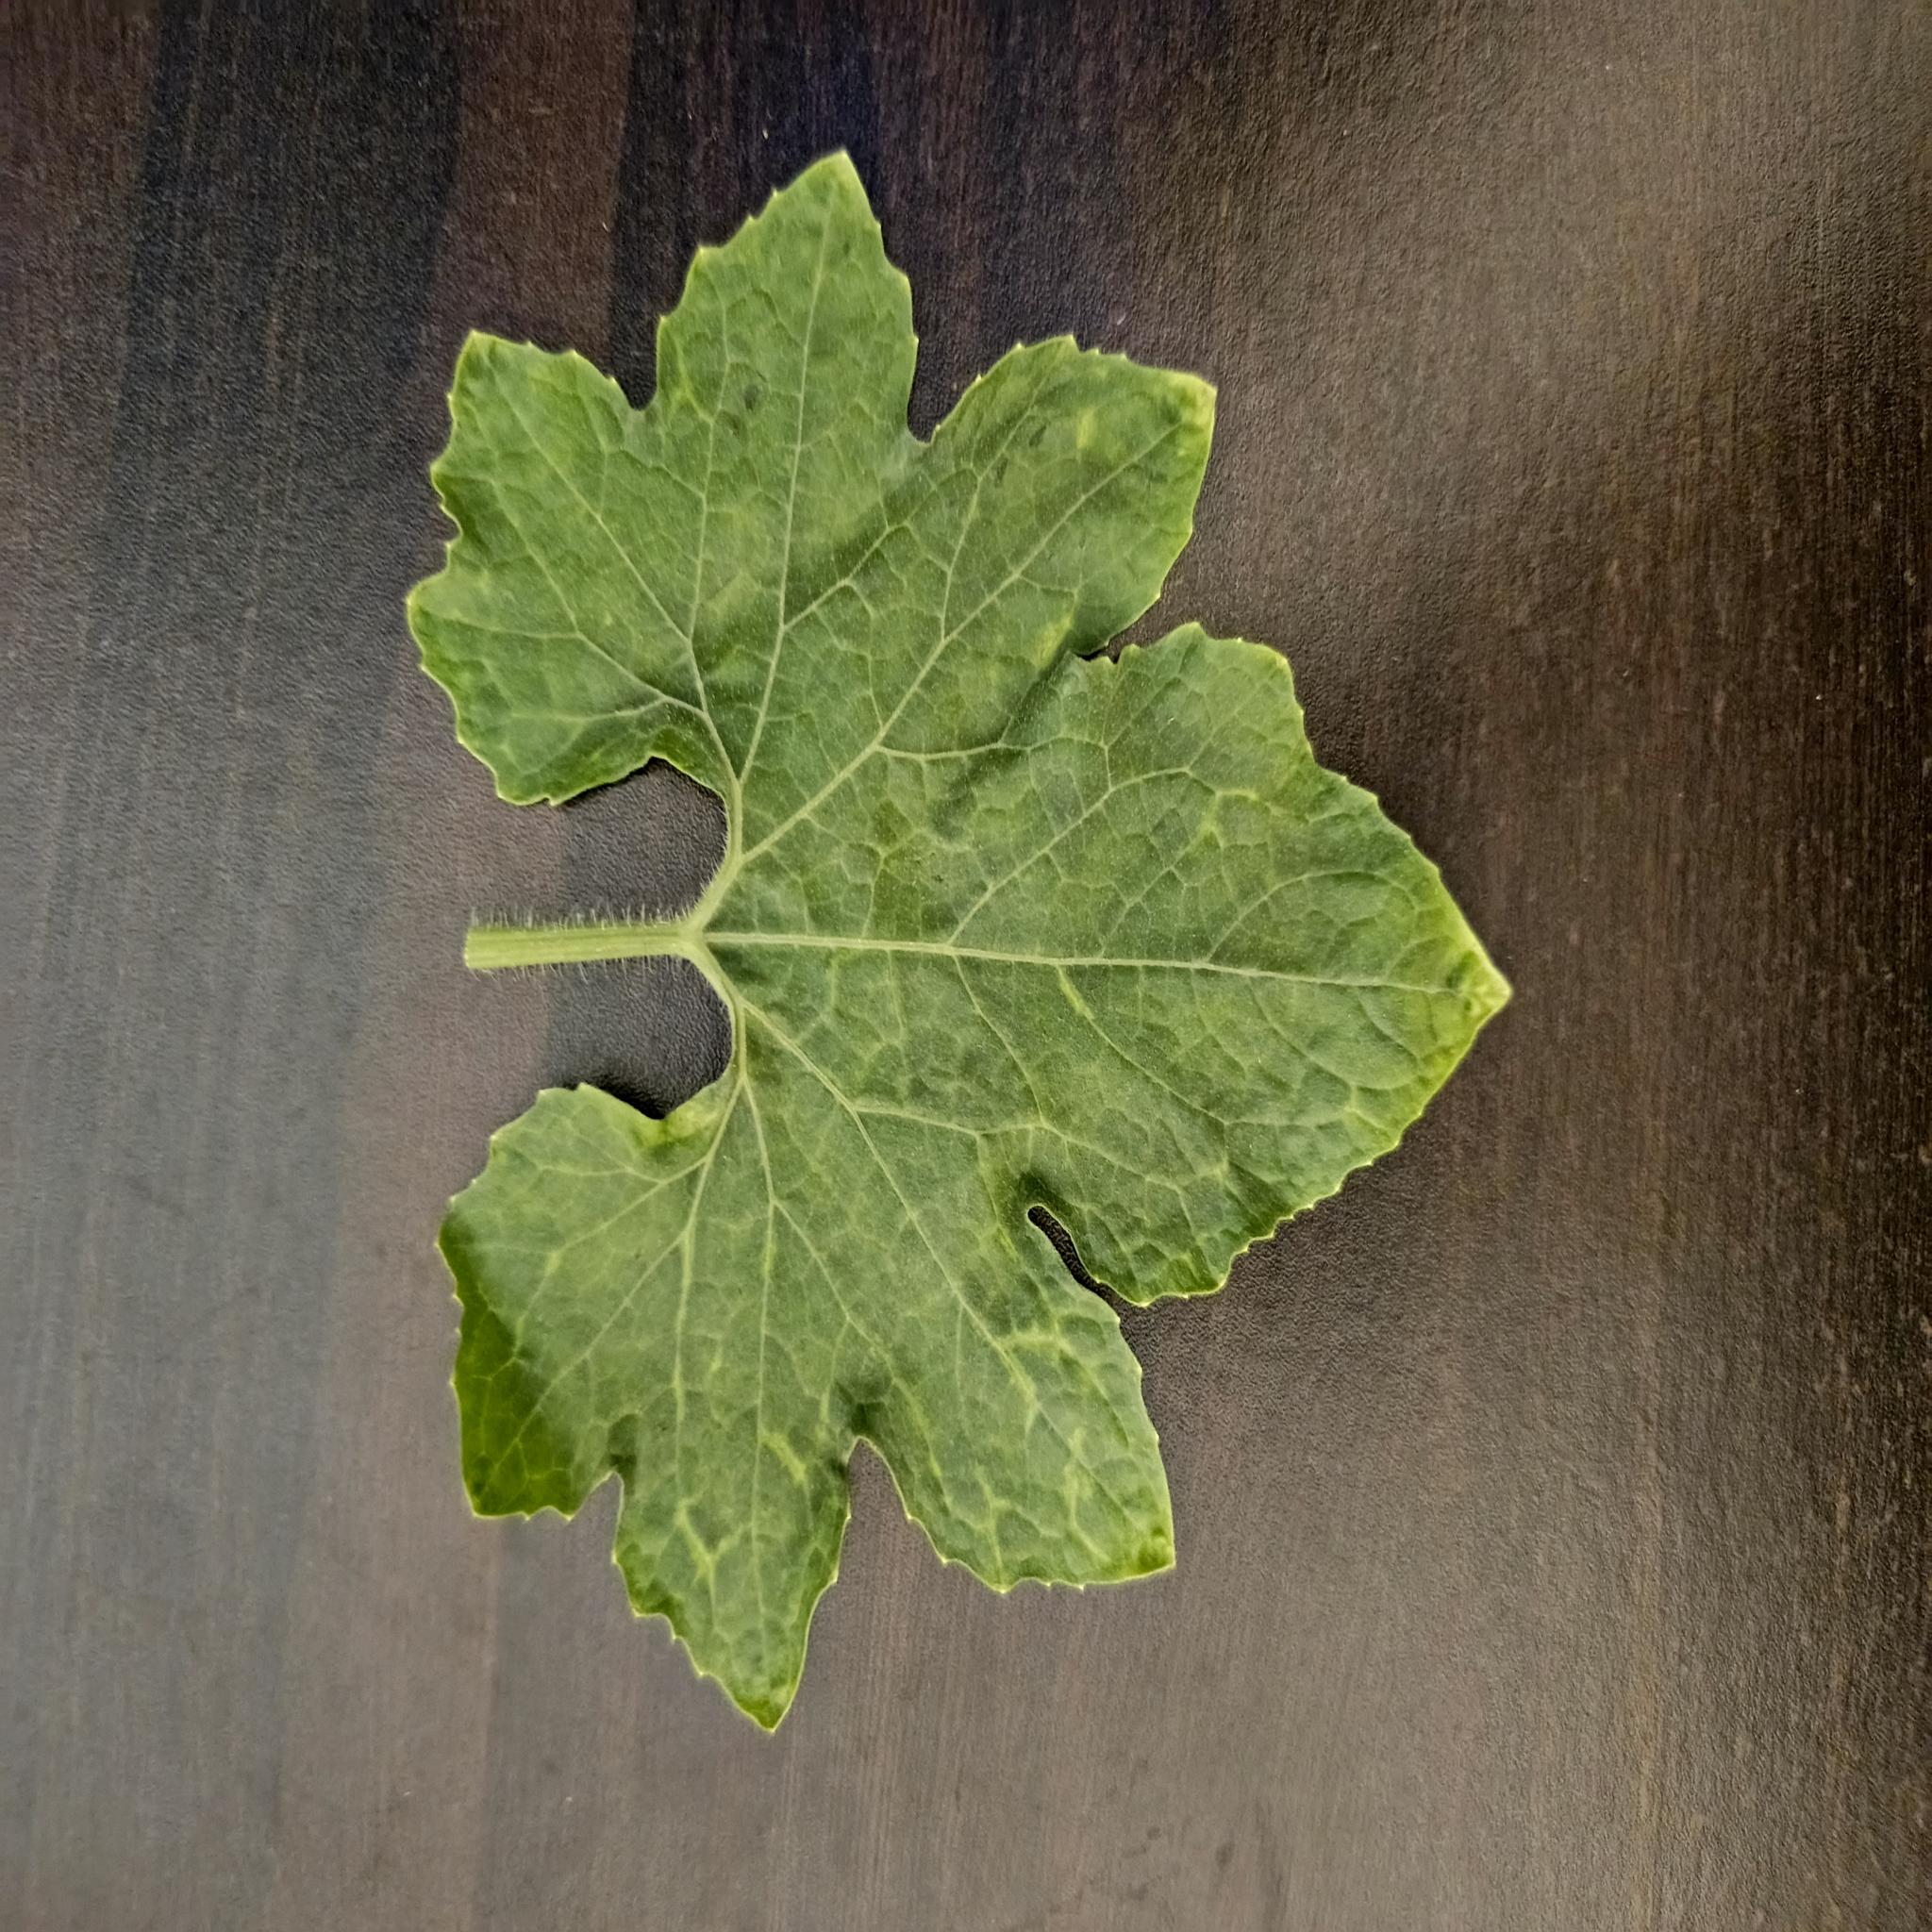
Label: Downy mildew